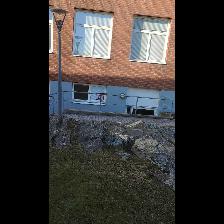
Label: NonHuman